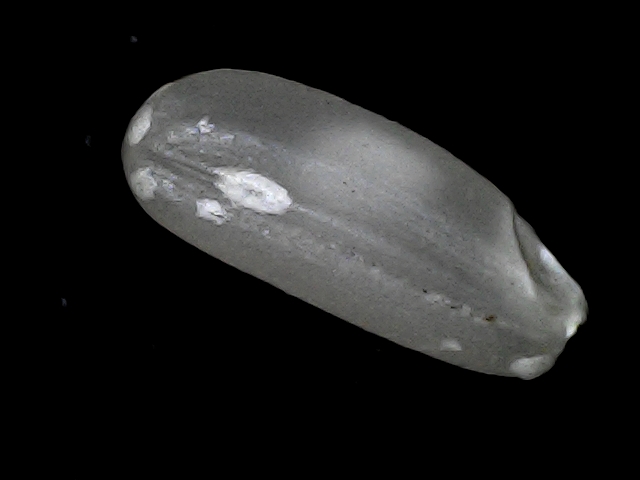
Rice variety: BD30